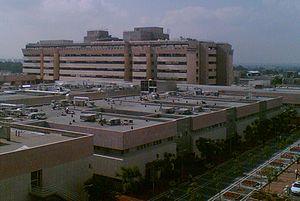
Le Centre médical Chaim Sheba, souvent désigné comme l’hôpital Tel HaShomer, est le plus grand hôpital d’Israël.